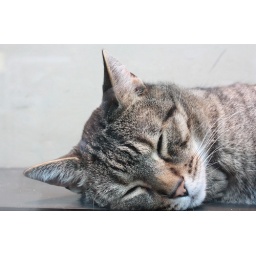
sleepy cat by the window, so cute !!